Des Fothergill

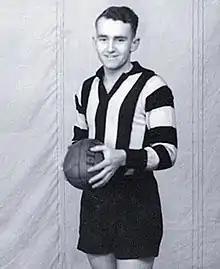
Fothergill in the late 1930s

Desmond Hugh Fothergill (15 July 1920 – 16 March 1996) was an Australian rules footballer who played for Collingwood Football Club in the Victorian Football League (VFL) and for Williamstown Football Club in the Victorian Football Association (VFA). He was also a noted cricketer, representing Victoria in the Sheffield Shield.